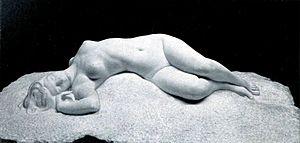
Nu féminin allongé